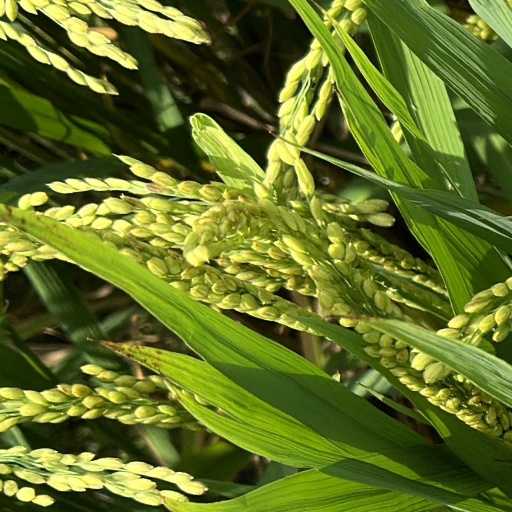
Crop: rice